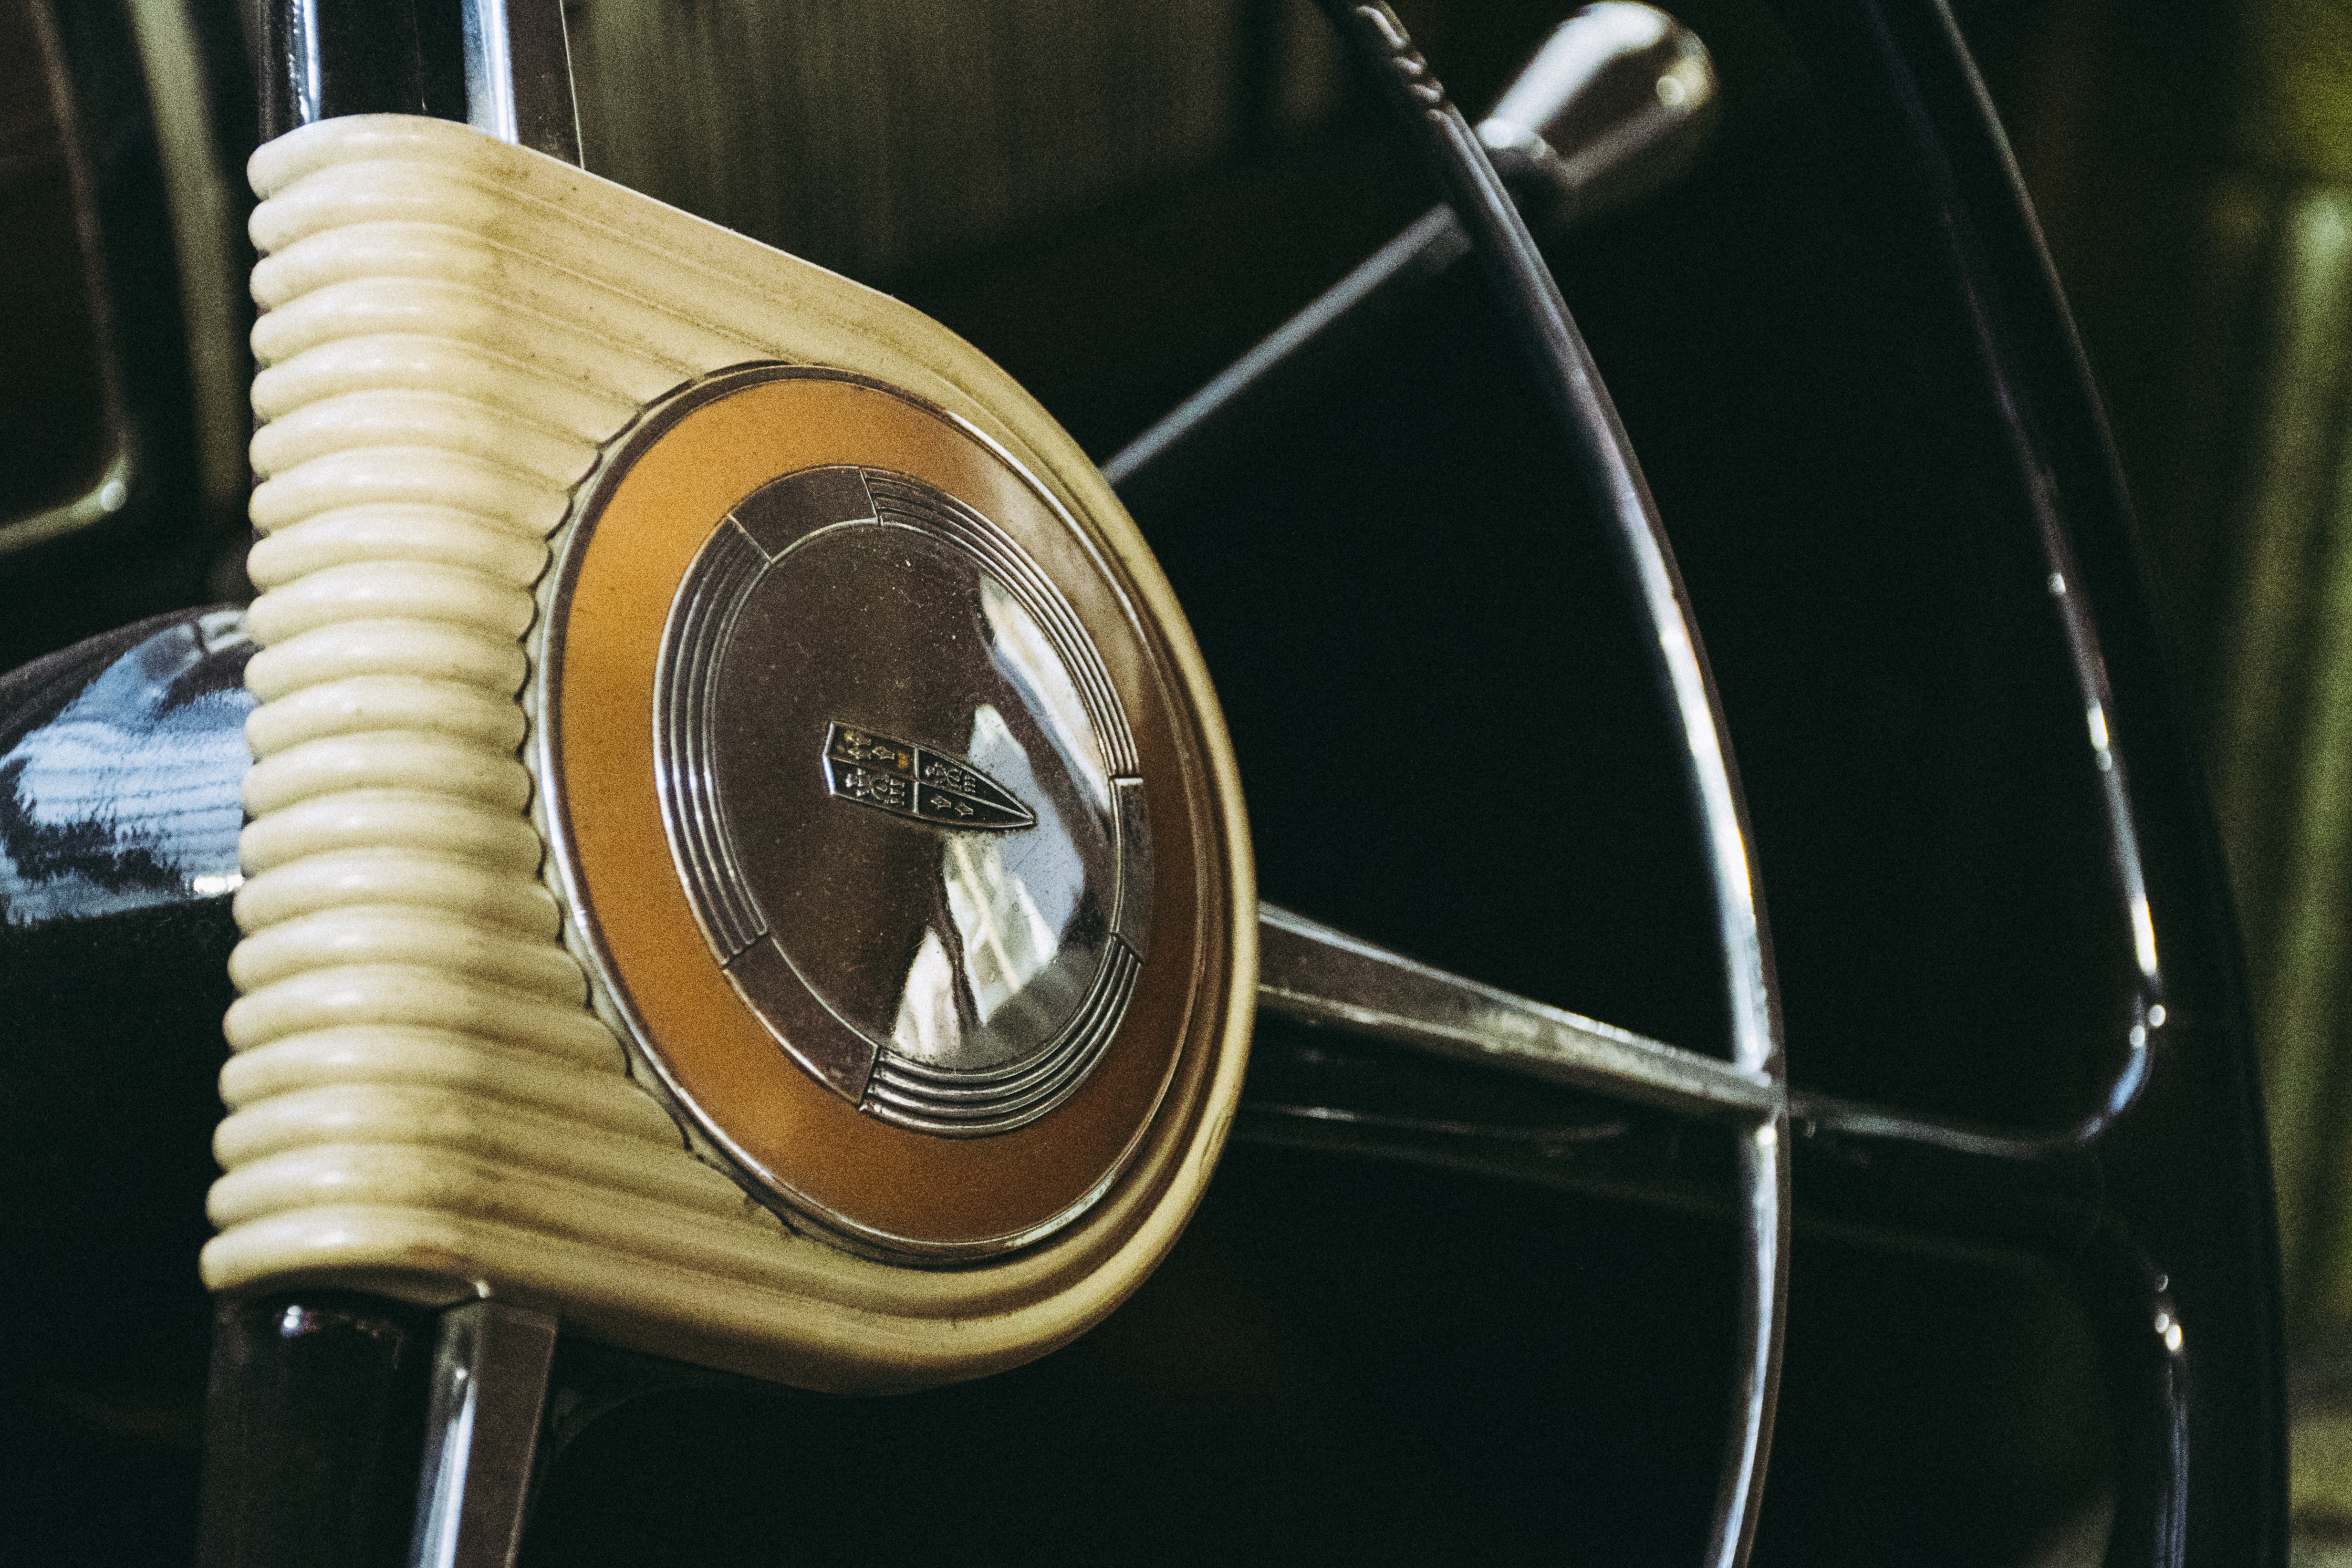
motor vehicle, car, classic, vintage car, vehicle, automotive lighting, classic car, headlamp, antique car, acoustic guitar